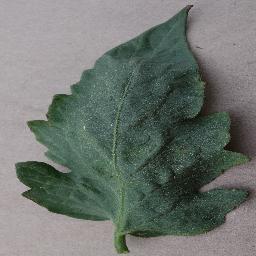
Label: Tomato___Bacterial_spot